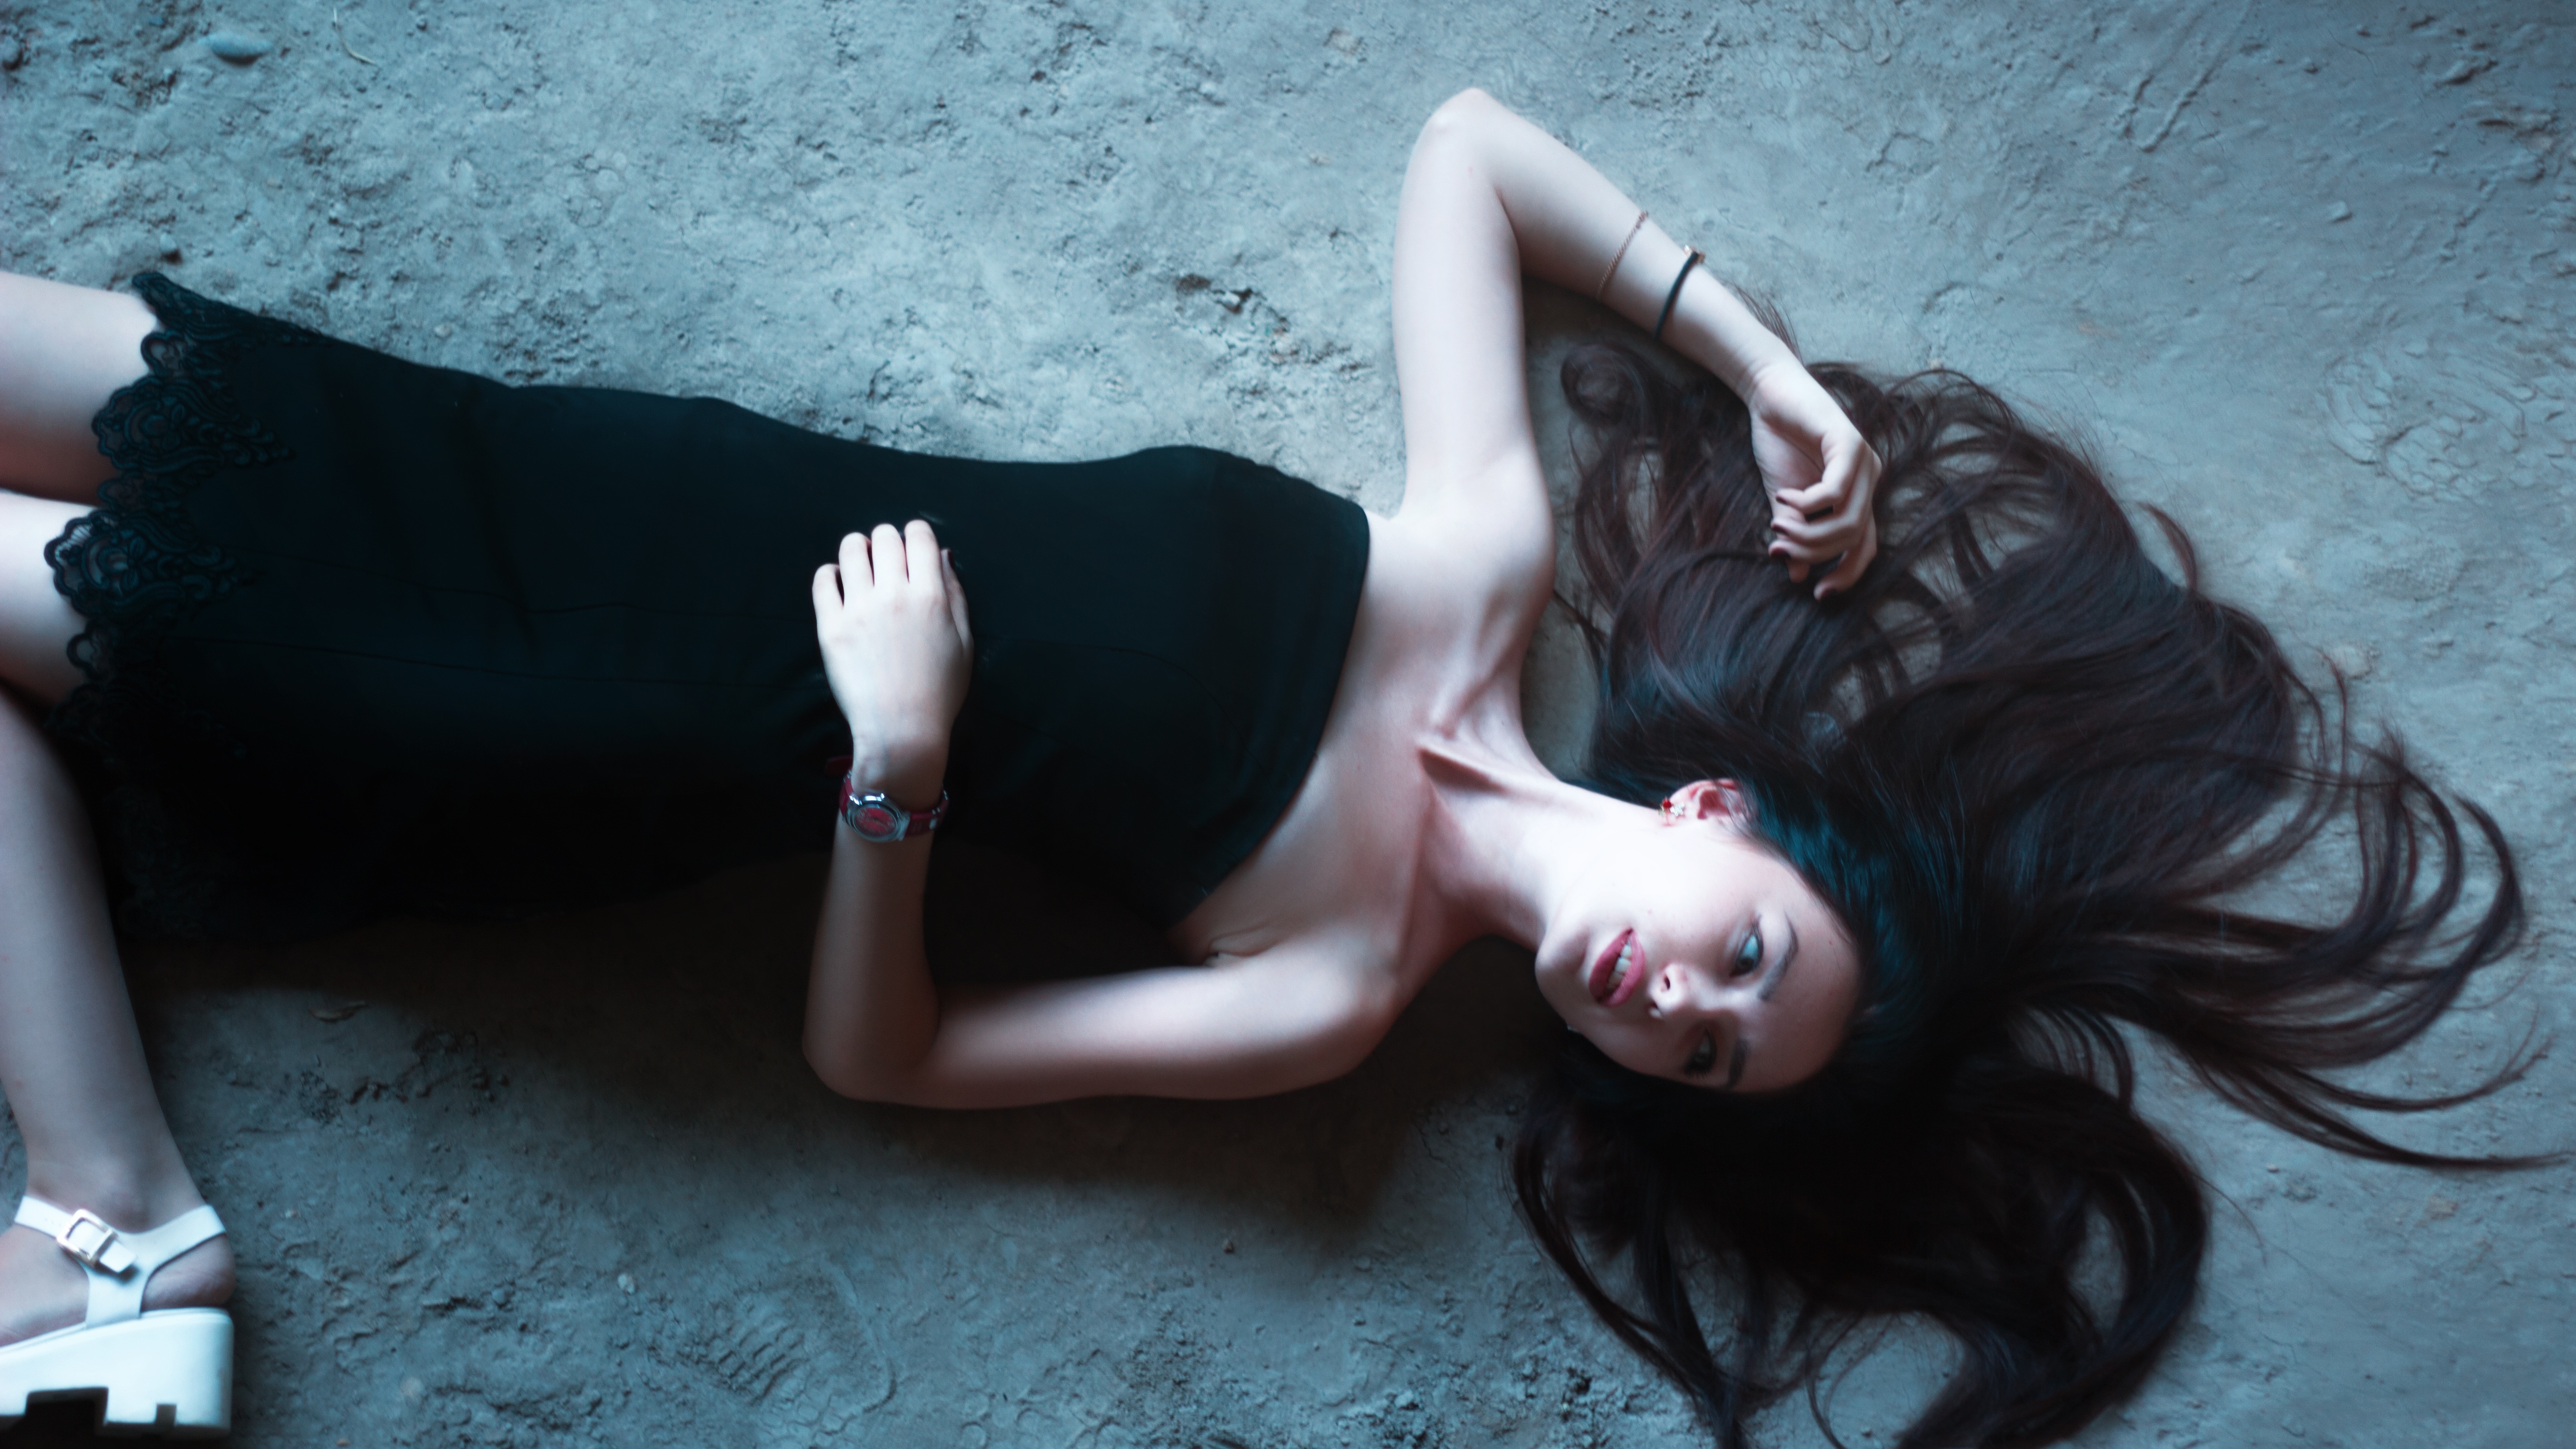
hand, person, girl, woman, hair, white, photography, view, land, leg, portrait, model, darkness, blue, clothing, black, lady, hairstyle, makeup, human body, eyes, background, dress, legs, photograph, lips, beauty, beautiful, style, image, emotion, cosmetics, girl in dress, beautiful girl, photo shoot, on the floor, sense, art model, girl lies